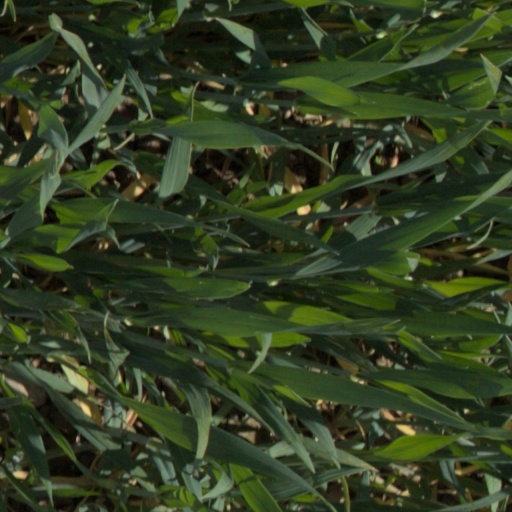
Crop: wheat